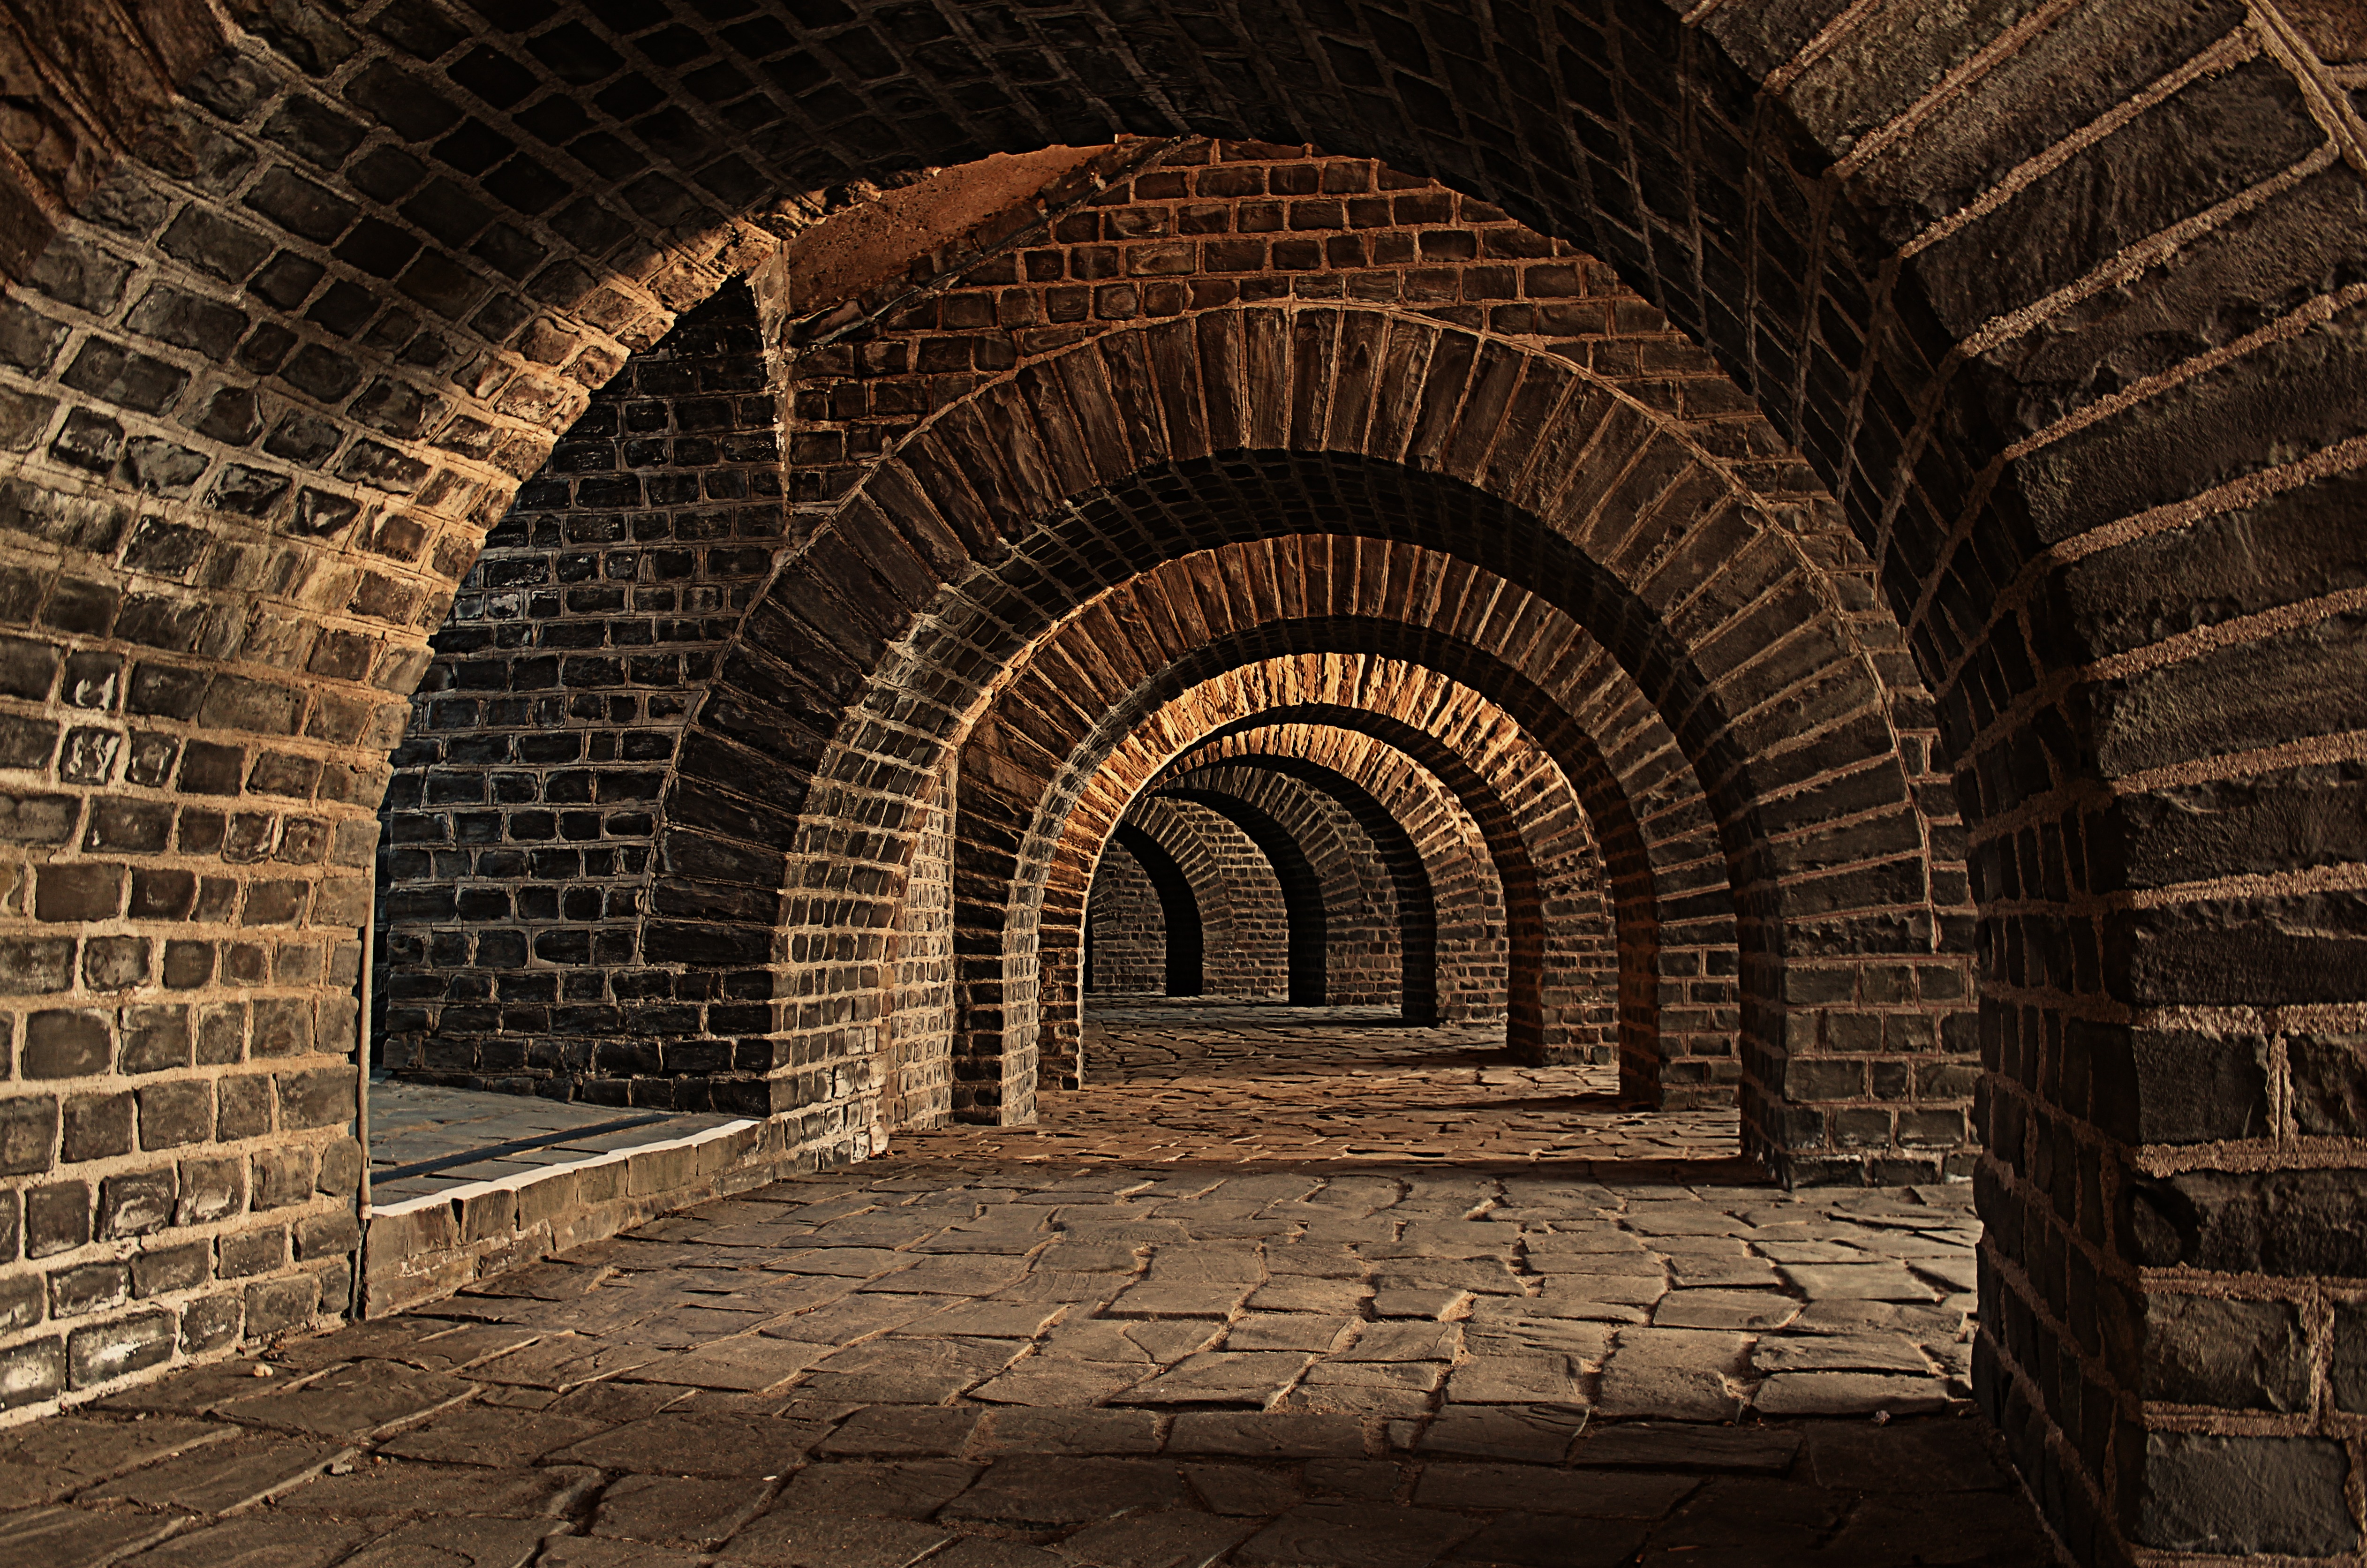
architecture, building, wall, tunnel, arch, brick, stones, temple, infrastructure, arches, symmetry, hallway, vault, crypt, vaulted cellar, urban area, ancient history